Soko Grad (Ljubovija)

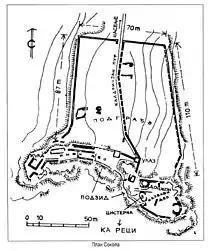
Layout of former fortress

Sokol is built on tall and steep rock. The fortification system consists of the citadel - the upper town. The citadel itself consists of two fortified wholes. On the tallest ridge, there is an irregular shaped wall built partly around the rock, with two towers. One tower was protruded on the south side, and the other - main tower was facing the lower town (where the monastery is today). Under this tower, there is a remain of a water cistern. The entire side of the cliff under the main tower was walled by a 35–40 meters tall walls. In the lower part of the citadel there was one rectangle-based tower, which was the access point to the upper part of upper Soko. Under this gate tower, there were two more similar towers, facing the lower town. Inside the lower part of upper town, there are still visible traces of more fortification objects.